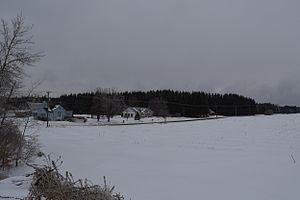
Scène hivernale au rang St-Flavien.
Notre-Dame-du-Mont-Carmel est une municipalité de paroisse québécoise constituée en 1859, située dans la municipalité régionale de comté des Chenaux et la région administrative de la Mauricie.